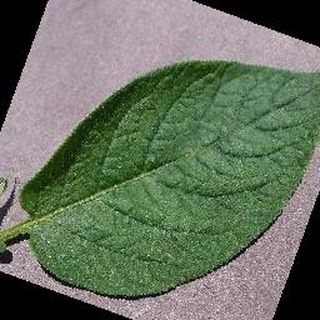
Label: healthy_potato